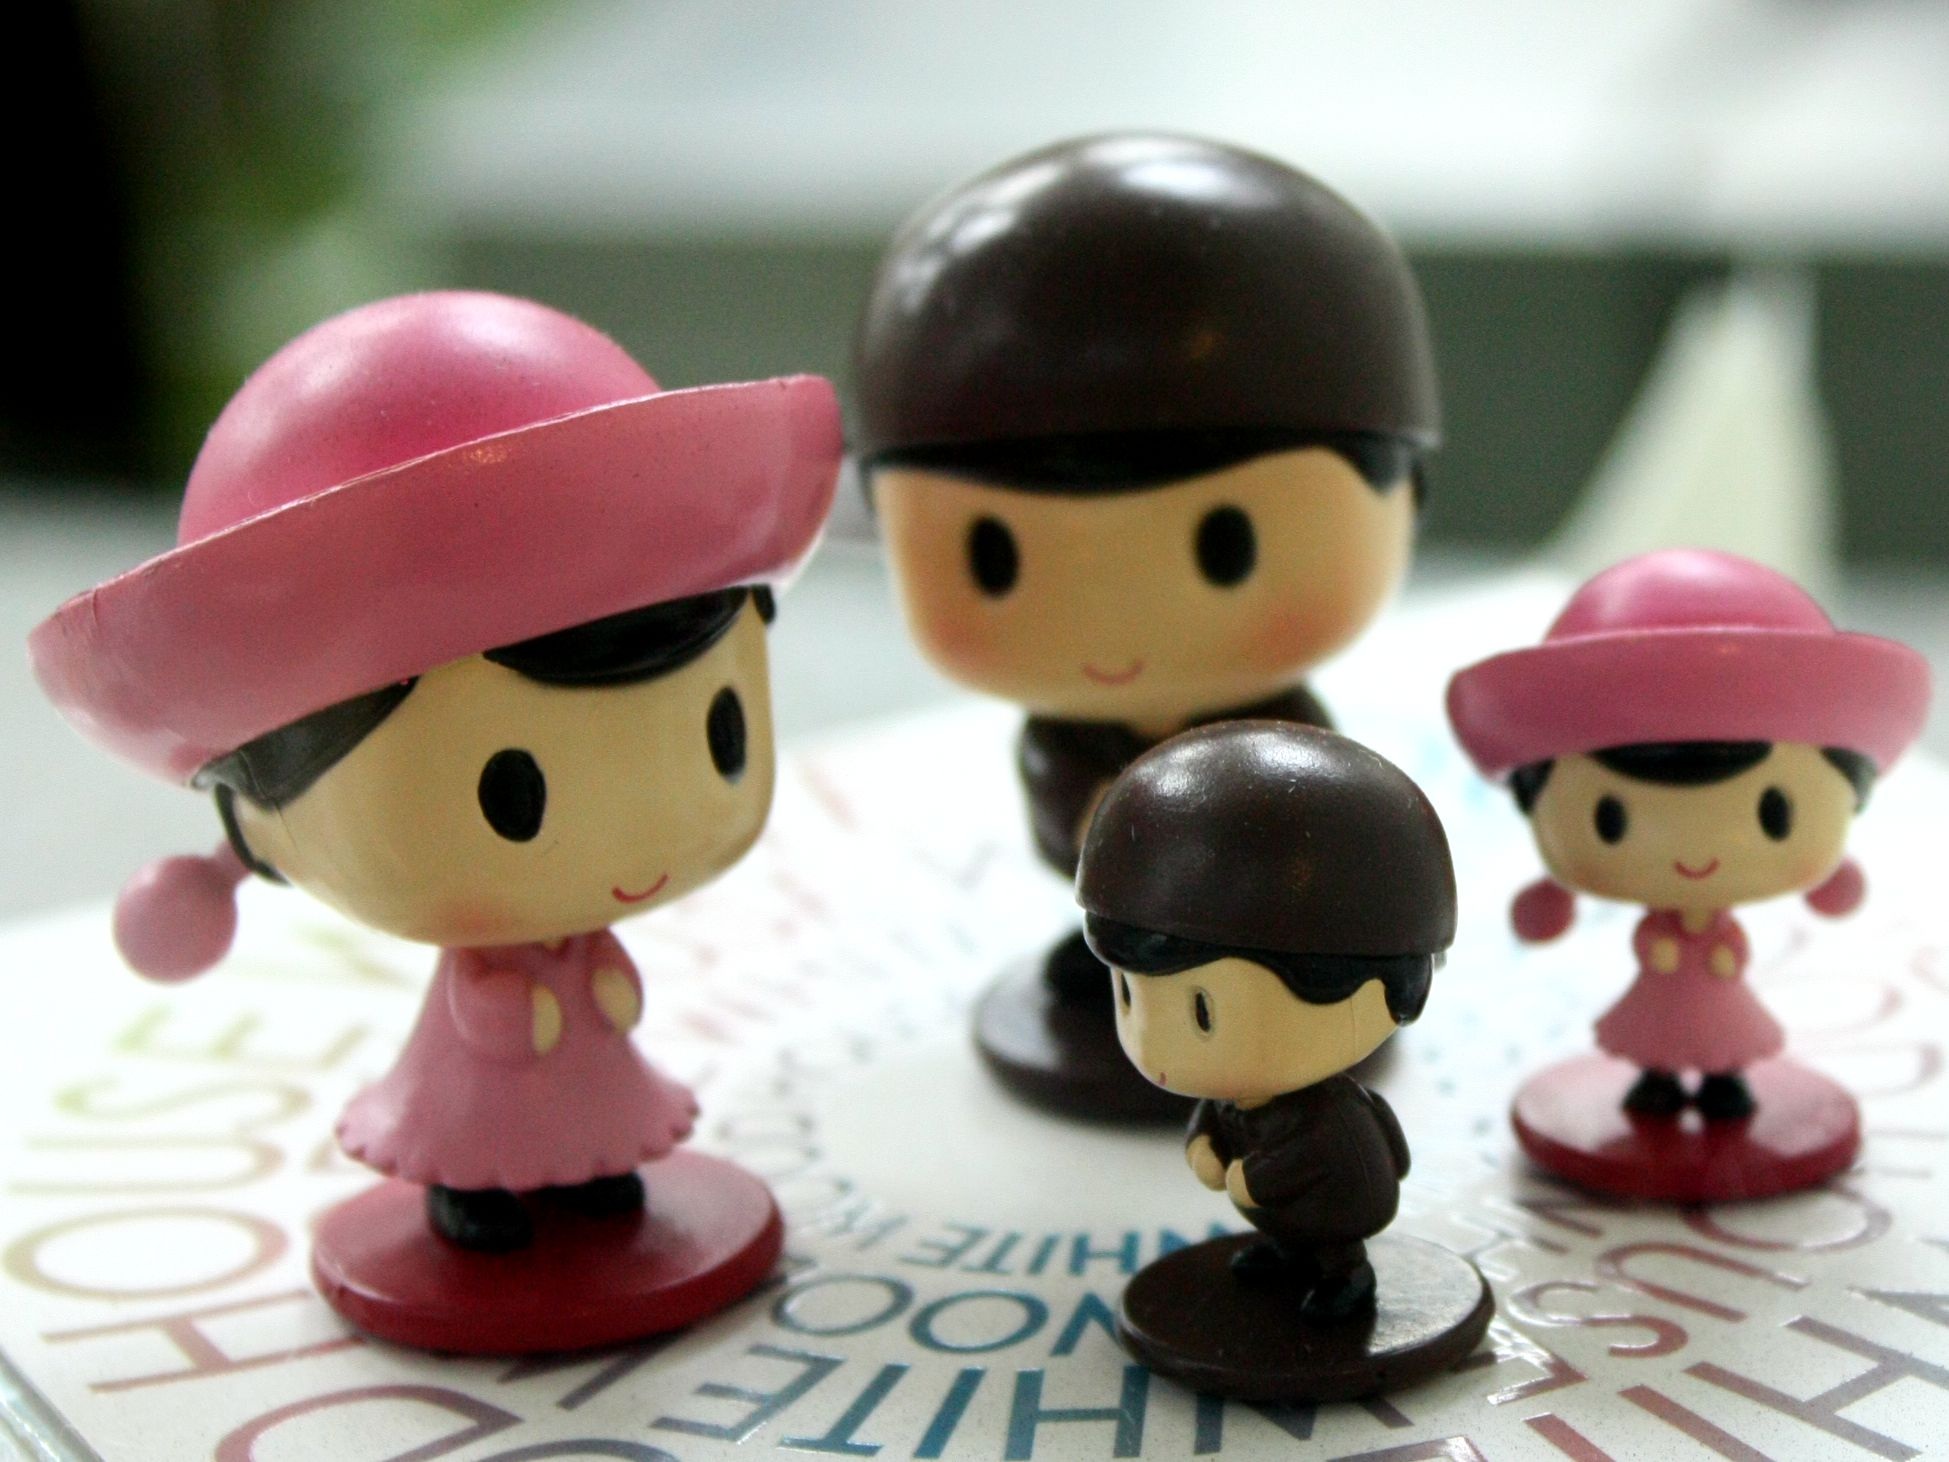
bay, pink, toy, family, doll, figurine, couples, qing zi